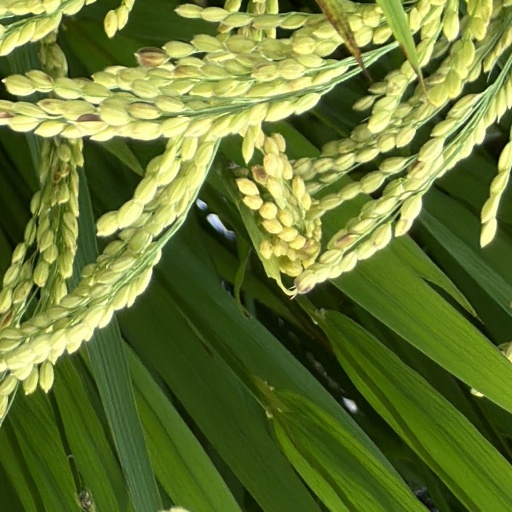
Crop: rice